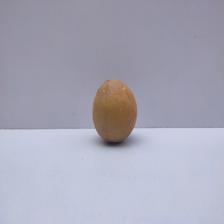
Size: Medium